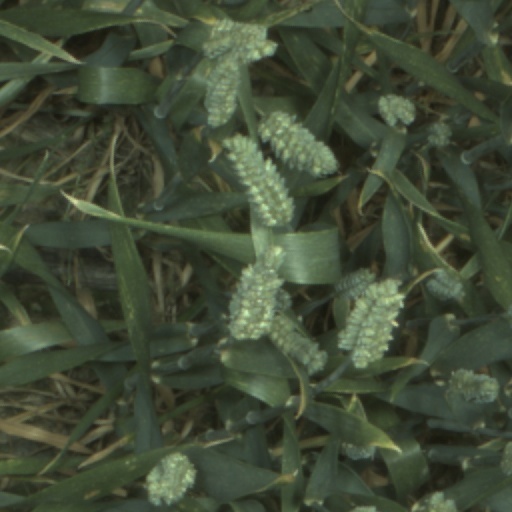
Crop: wheat